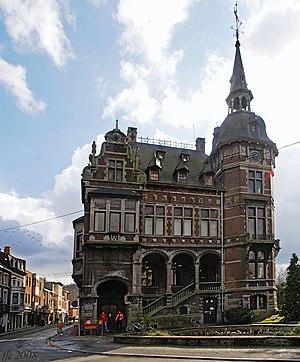
Chênée (Belgique): épigramme ""Tous les pouvoirs émanent de la nation"", article 33§1 de la constitution belge
L'hôtel de ville de Chênée est l'ancien hôtel de ville de Chênée avant la fusion des communes de 1977 qui intégrera Chênée dans la ville de Liège.
Chênée est une section de la ville belge de Liège située en Région wallonne dans la province de Liège.